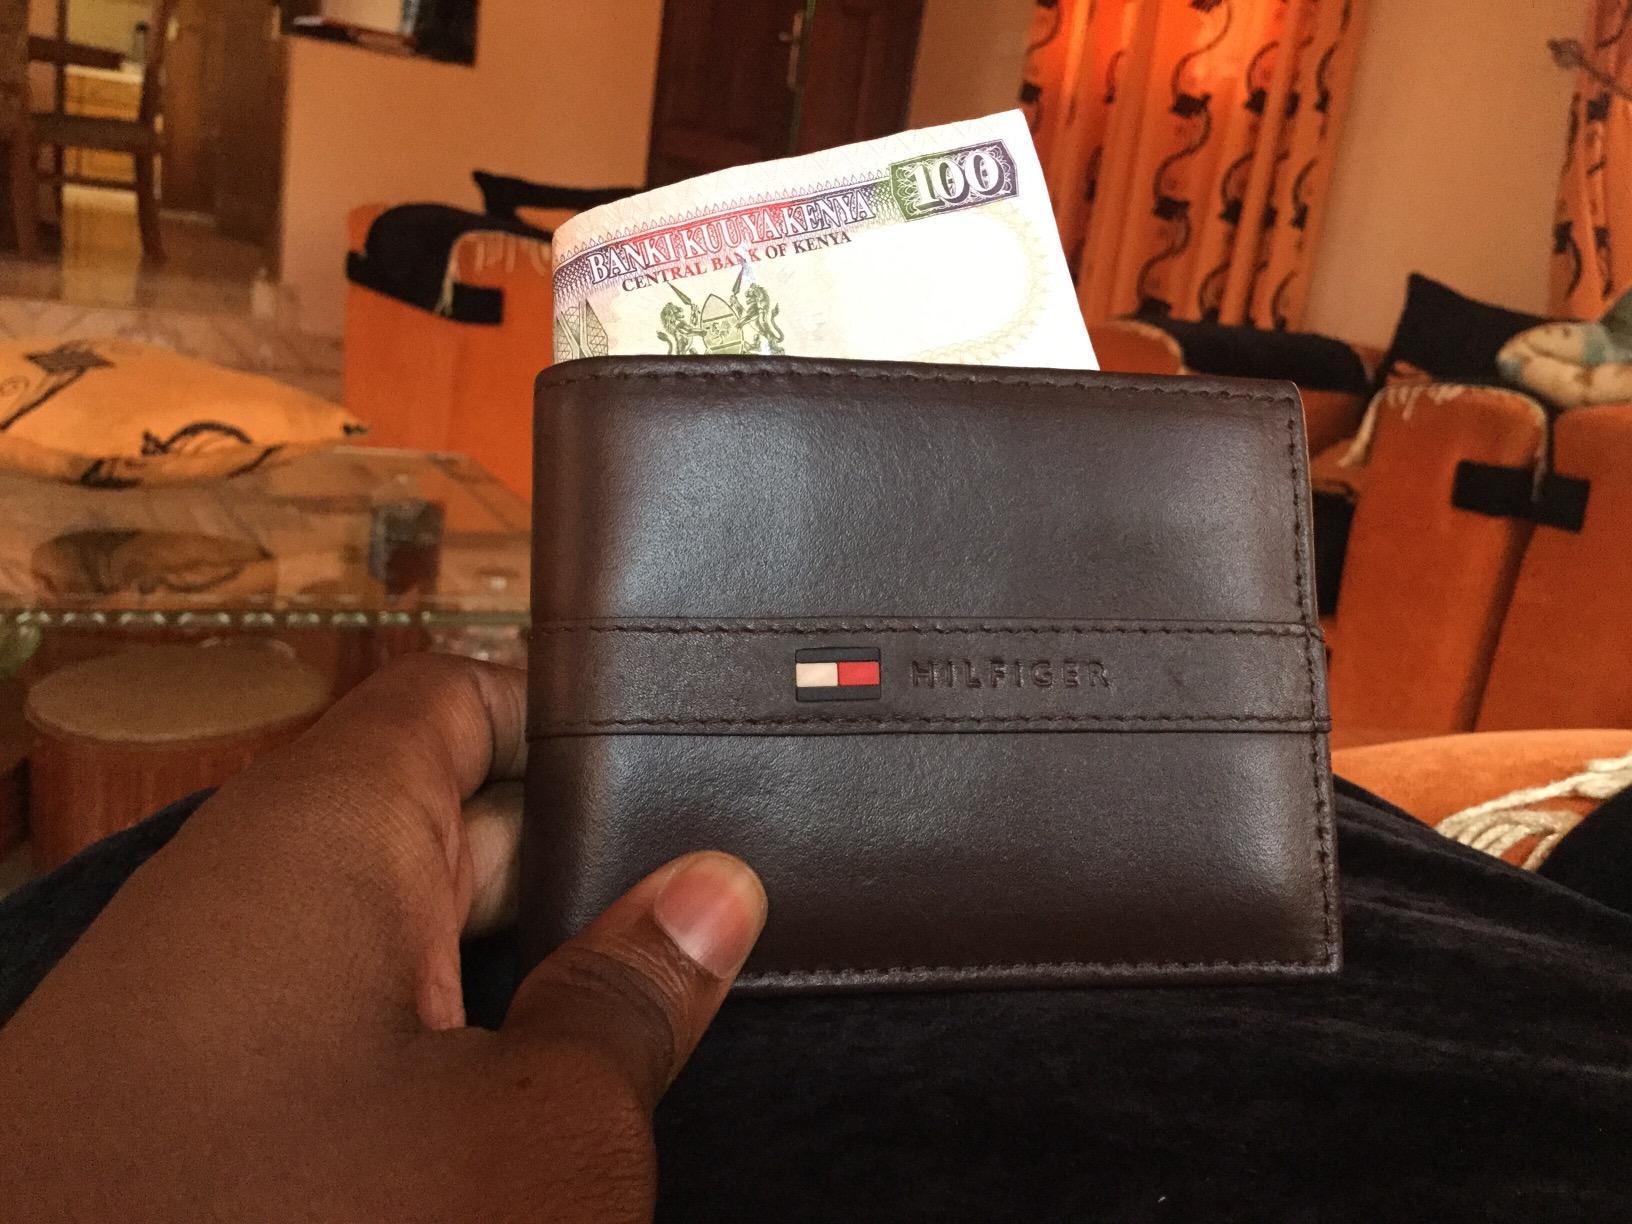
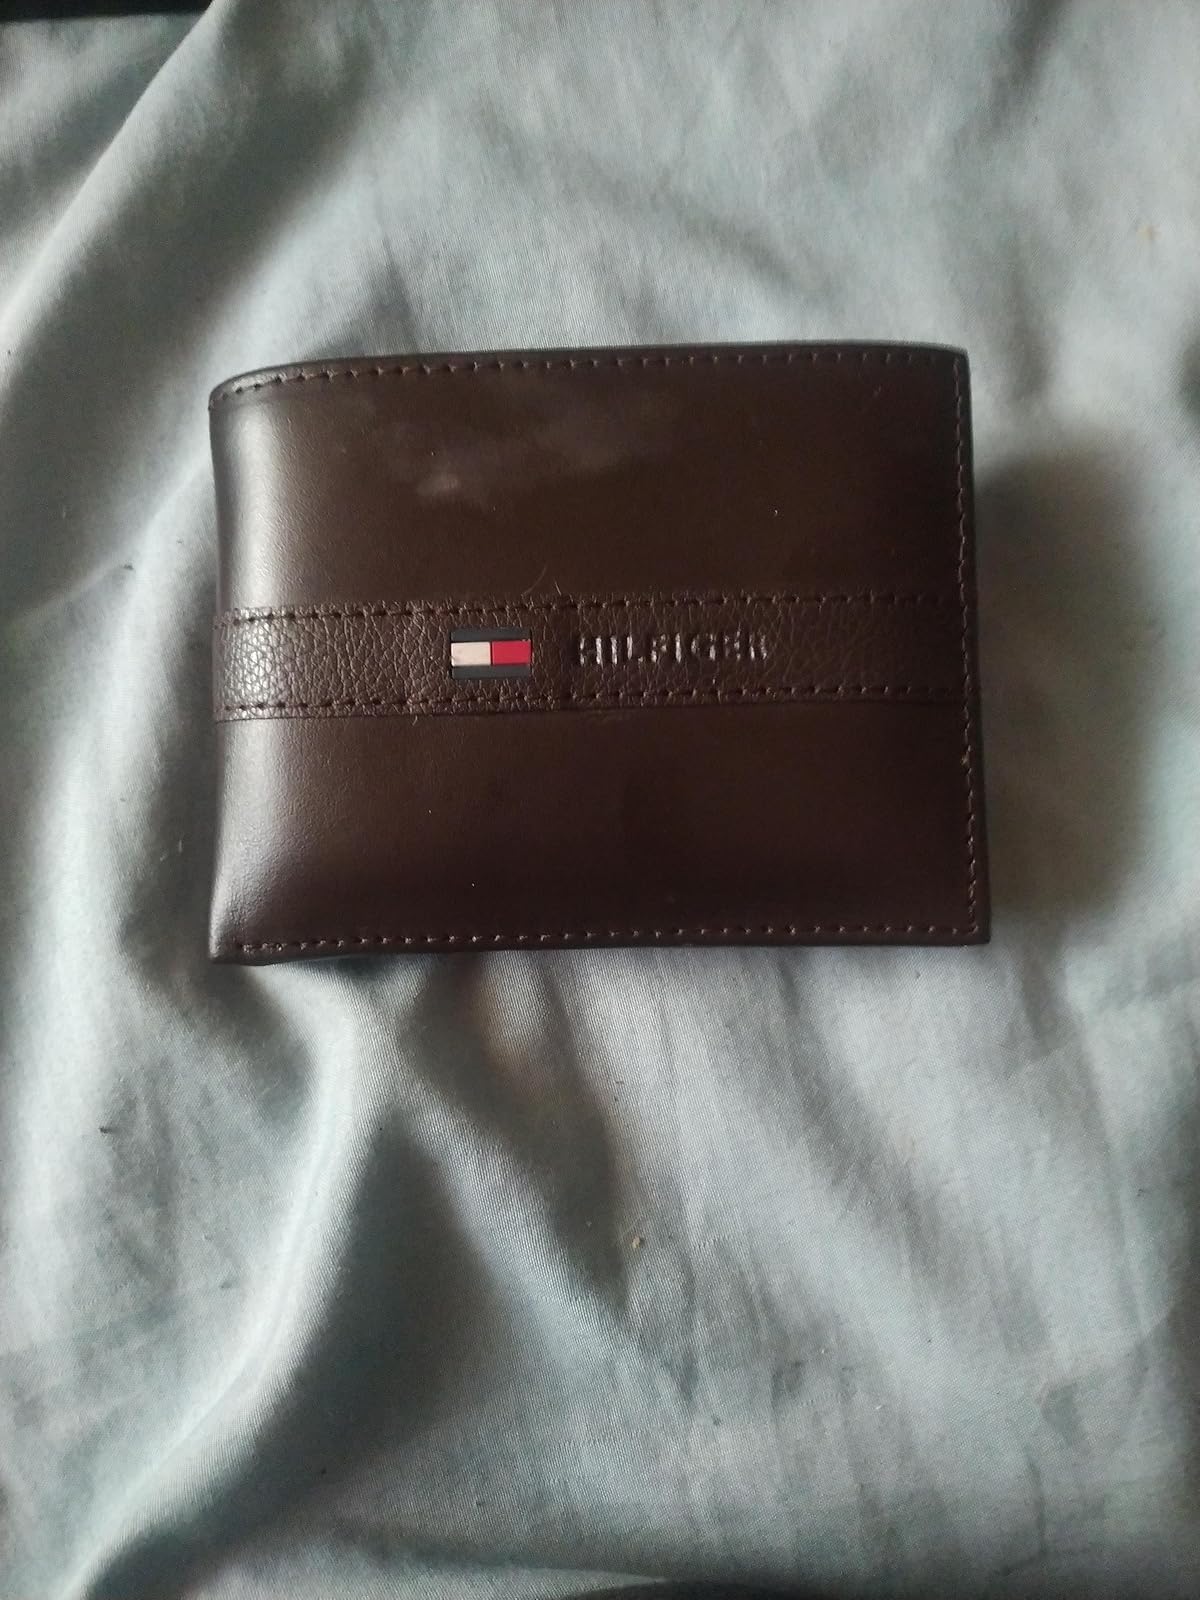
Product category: accessories_wallet
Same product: yes